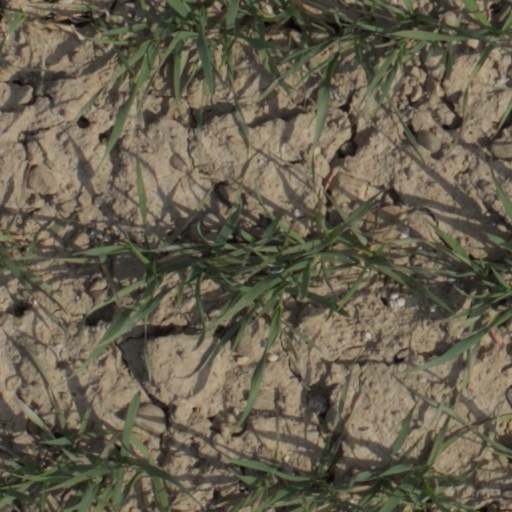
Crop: wheat